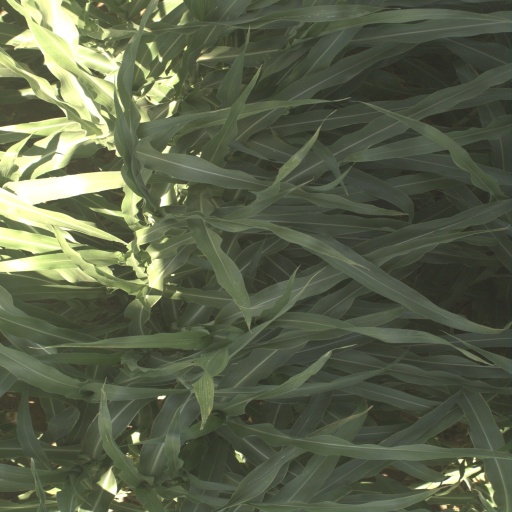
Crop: sorghum